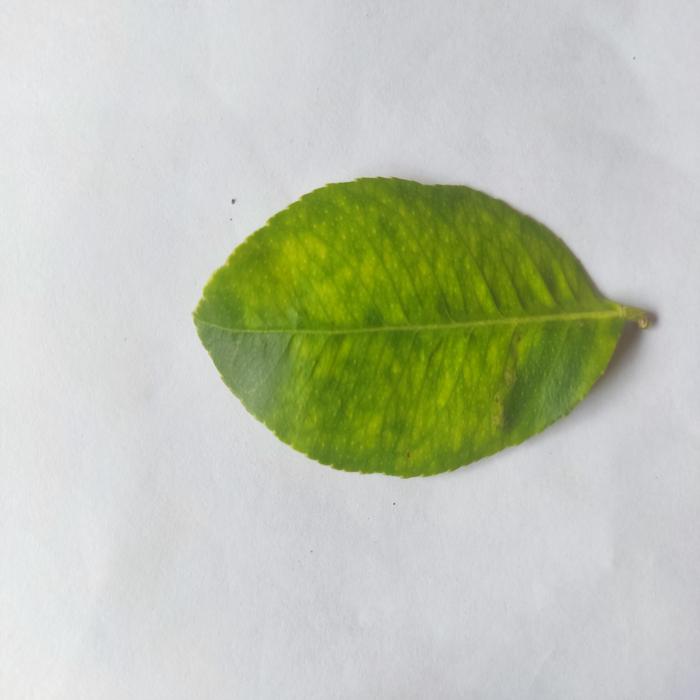
Crop: Lemon
Leaf condition: Citrus